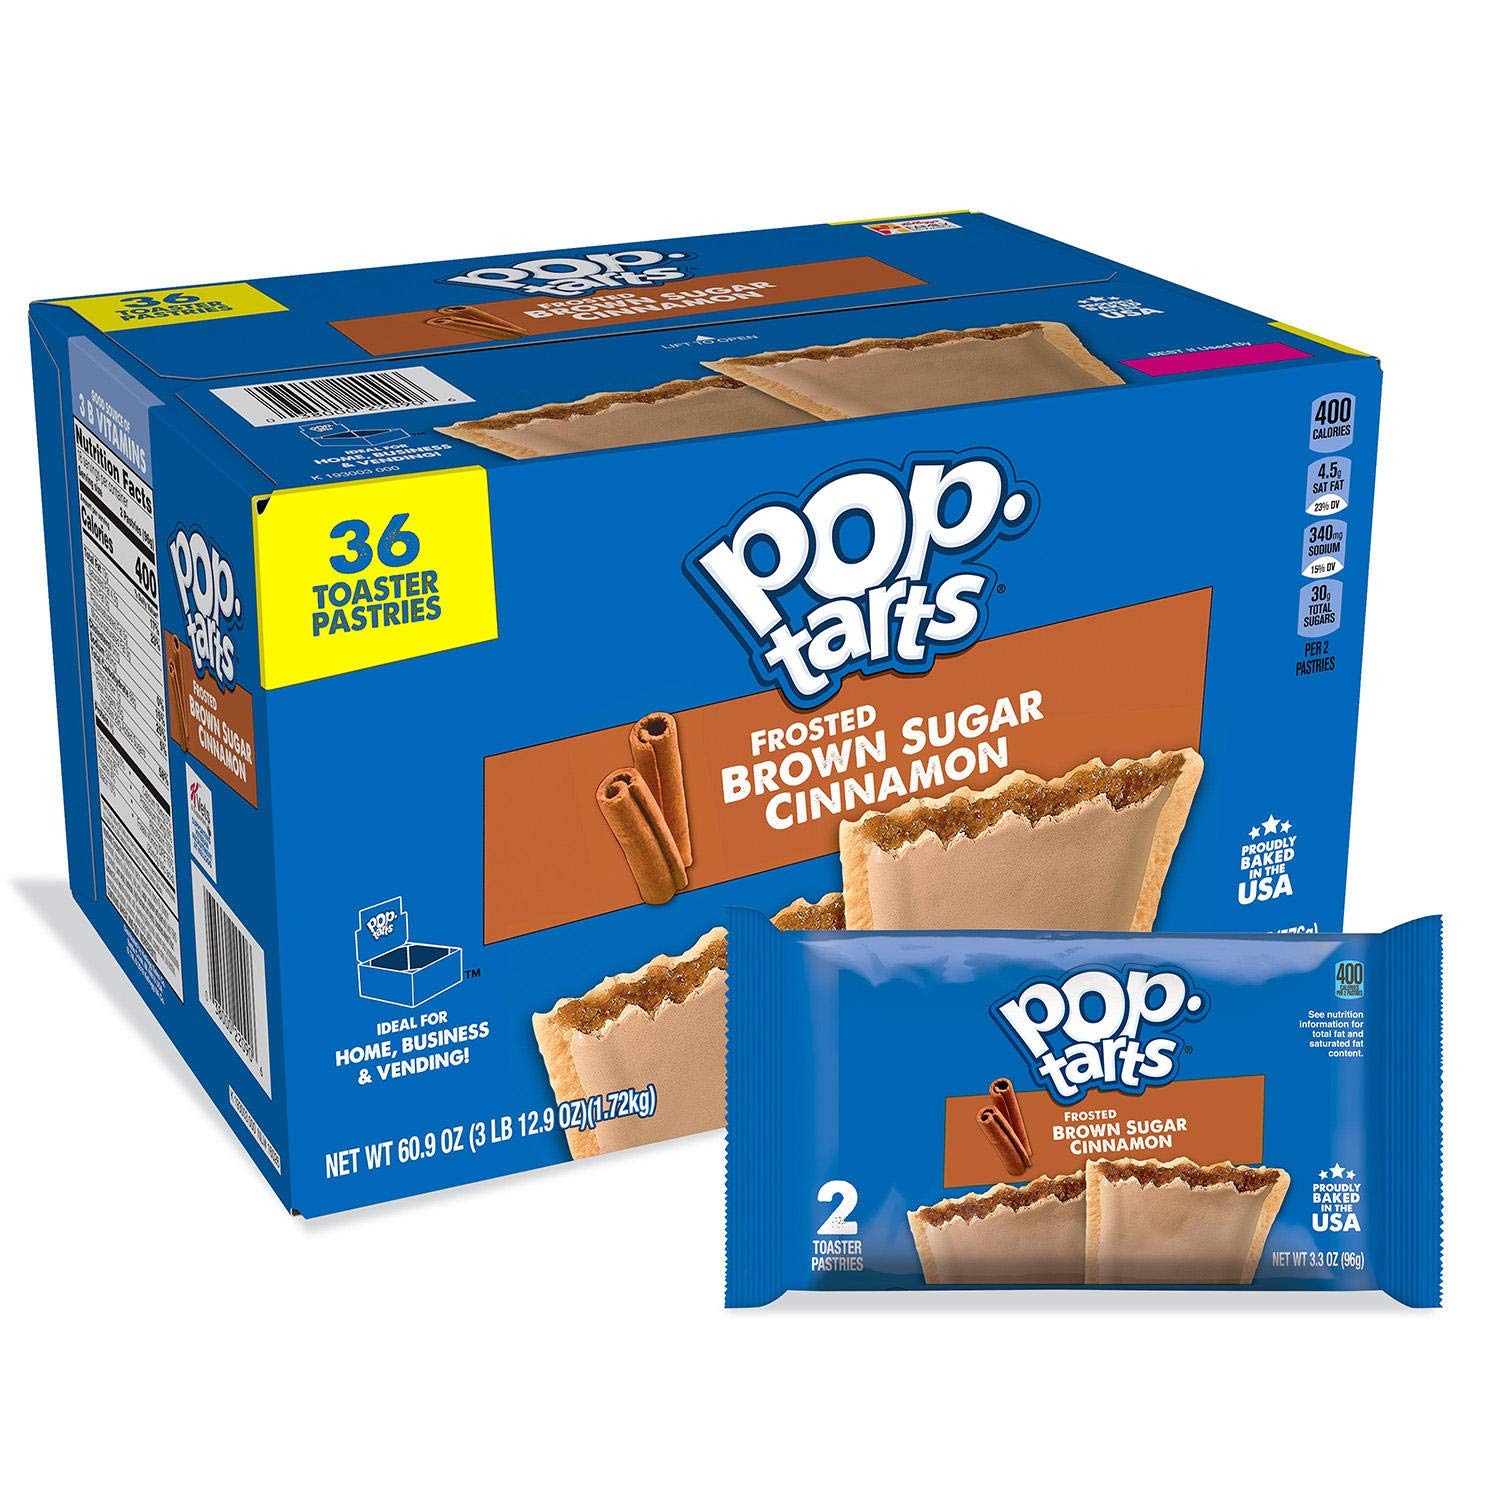
Item Name: Poptarts Poptarts Frosted Cinnamon And Brown Sugar Toaster Pastries Net Wt 60.9 Ounce , 60.9 Ounce
Bullet Point 1: Product Type:Grocery
Bullet Point 2: Item Package Dimension:6.0 " L X 5.0 " W X 6.0 " H
Bullet Point 3: Item Package Quantity:1
Bullet Point 4: Country Of Origin: United States
Value: 60.9
Unit: Ounce

Price: 8.99